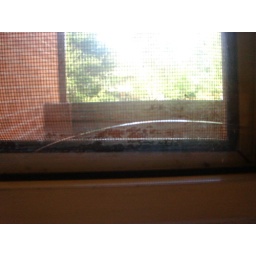
crack window glass in the bedroom